Vicente Guerrero

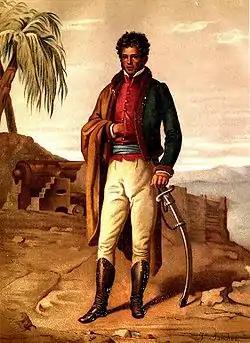
Image extracted from the book of Vicente Riva Palacio, Julio Zárate (1880).

In November 1828 in Mexico City, Guerrero supporters took control of the Accordada, a former prison transformed into an armory, and days of fighting occurred in the capital. President-elect Gómez Pedraza had not yet taken office and at this juncture he resigned and soon went into exile in England. With the resignation of the president-elect and the ineffective rule of the sitting president, civil order dissolved. On 4 December 1828, a riot broke out in the Zócalo and the Parián market, where luxury goods were sold, was looted. Order was restored within a day, but elites in the capital were alarmed at the violence of the popular classes and the huge property losses. With the resignation of Gómez Pedraza, and Guerreros's cause backed by Santa Anna's forces and the powerful liberal politician Lorenzo de Zavala, Guerrero became president. Guerrero took office as president, with Bustamante, a conservative, becoming vice president. One scholar sums up Guerrero's situation, "Guerrero owed the presidency to a mutiny and a failure of will on the part of [President] Guadalupe Victoria...Guerrero was to rule as president with only a thin layer of support."